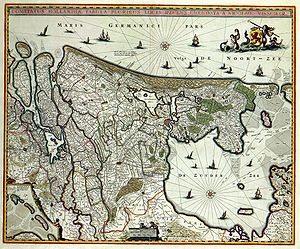
Holland (provins)
Provinsen Holland i 1682
Holland er en historisk provins i Nederlandene. Provinsen var del af de Republikken af de syv forenede Nederlande.